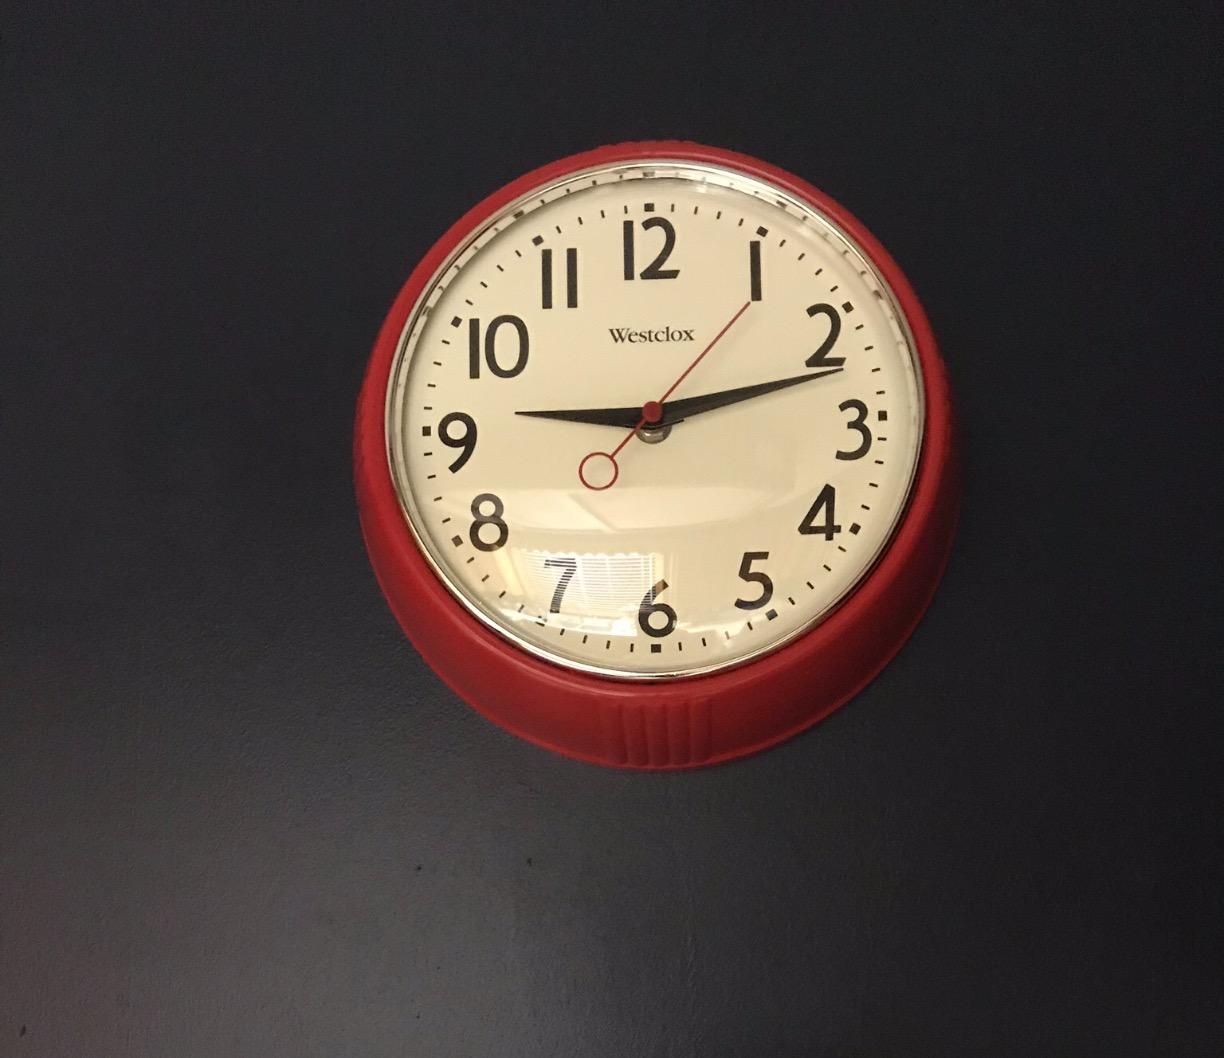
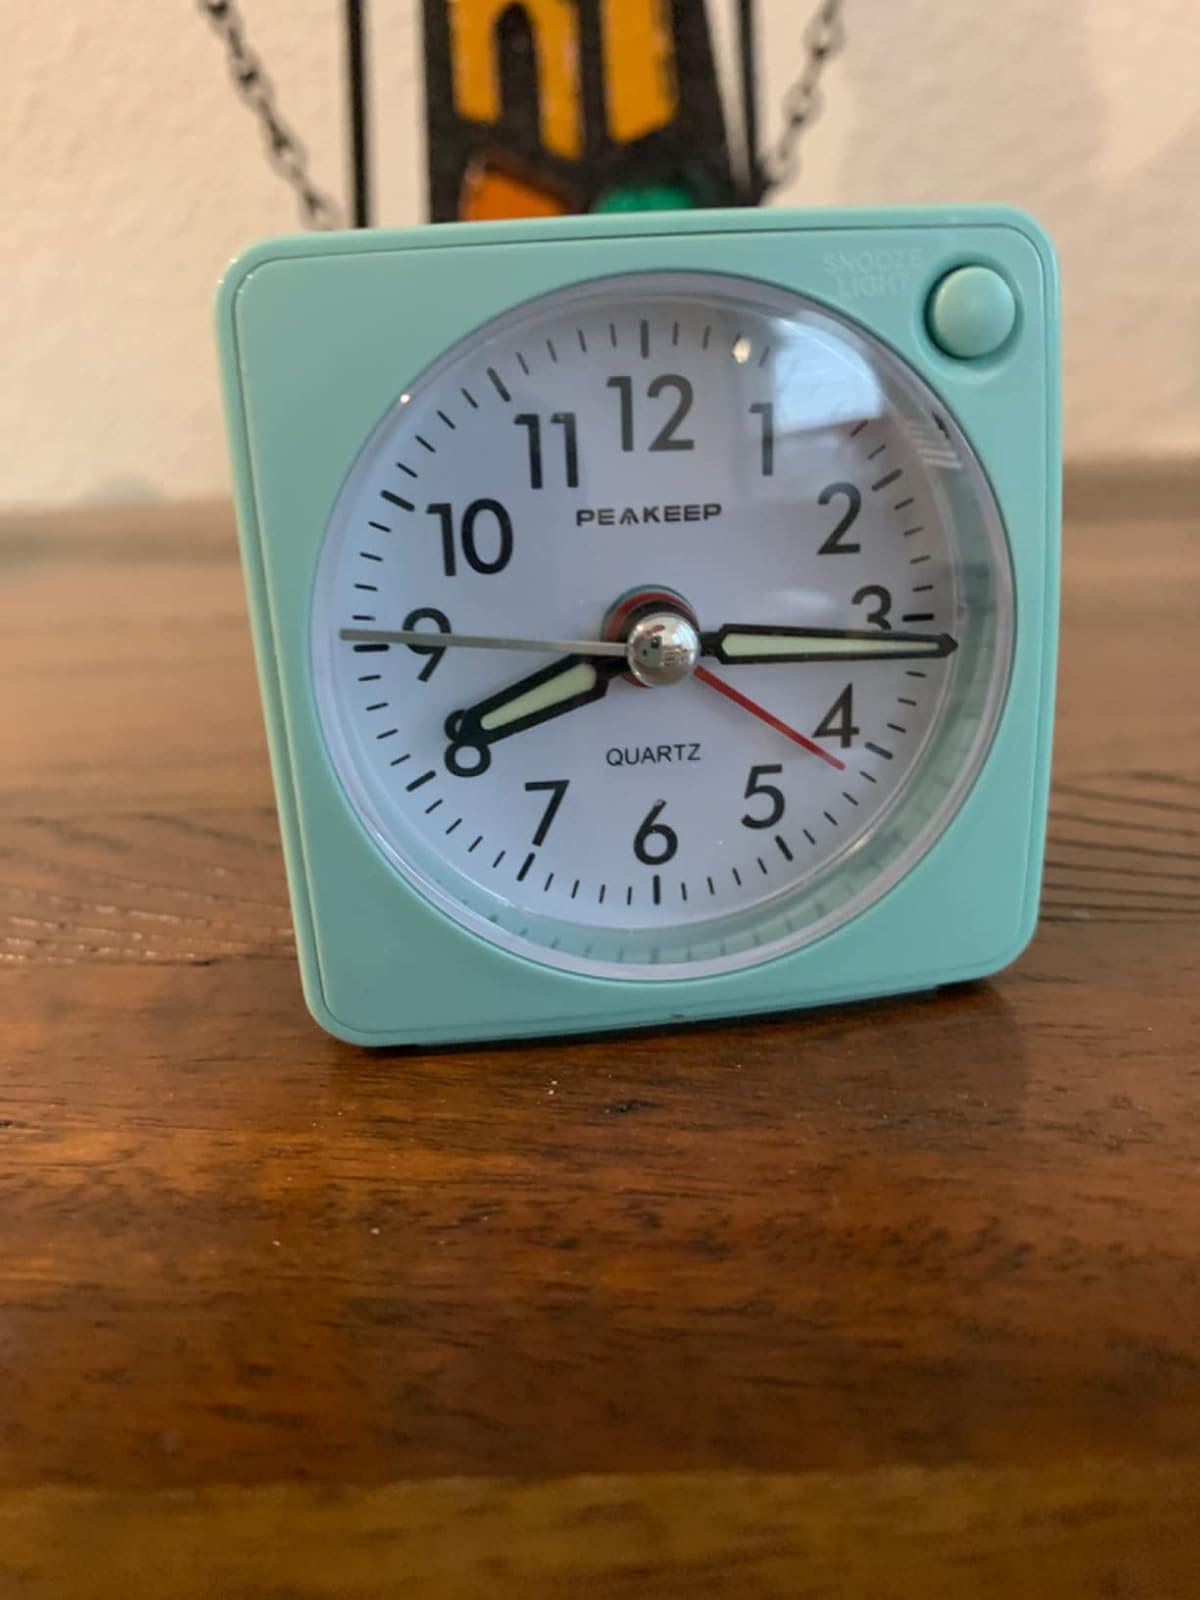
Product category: clock
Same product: no